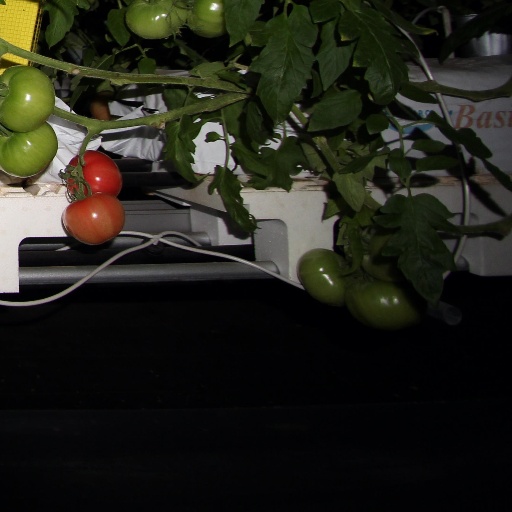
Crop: tomato